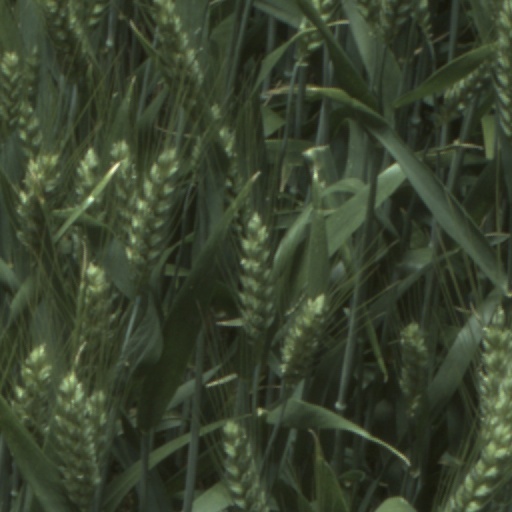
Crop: wheat